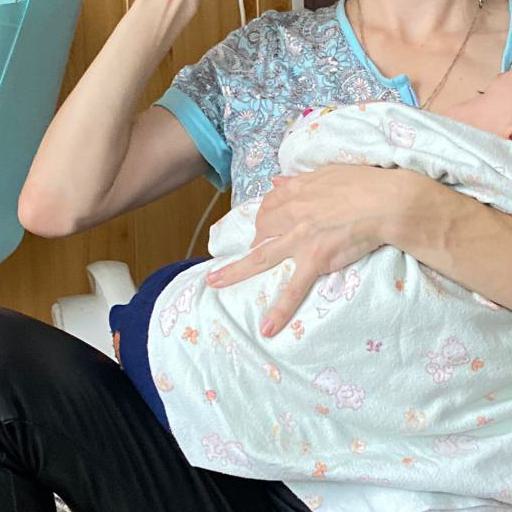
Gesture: no_gesture